Sport in Finland

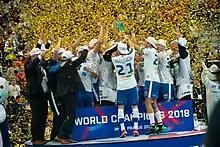
The Finnish men celebrating having become the 2018 world champions

Floorball is a popular sport and Finland was one of the three founding countries of International Floorball Federation. Finland men's national floorball team has won the World Floorball Championships in 2008, 2010, 2016, 2018 and 2024, making floorball the only team sport in which Finland has defended a World Championship title, and placed second in 1996, 2000, 2002, 2006, 2012, 2014 and 2020.